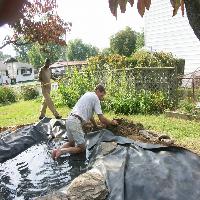
Weather: sun or clear